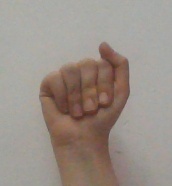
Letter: saad